Corona discharge

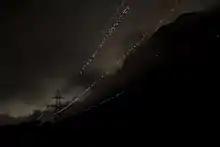
Corona discharges on the 380kV overhead power line over the Albula Pass (Switzerland) in foggy weather conditions (30 second long exposure)

Coronas can generate audible and radio-frequency noise, particularly near electric power transmission lines. Therefore, power transmission equipment is designed to minimize the formation of corona discharge.